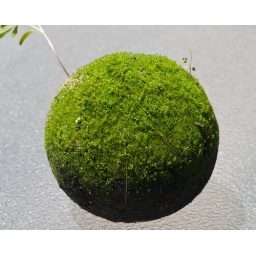
What happens when you leave your mud ball in a plastic bag outside for about a month.Woo... #381 in interestingness 5-30-09.